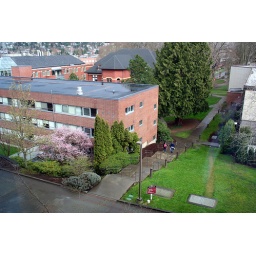
. . .from an upstairs window in the campus library at SPU. Rain-wet roofs and spring bloom in view.